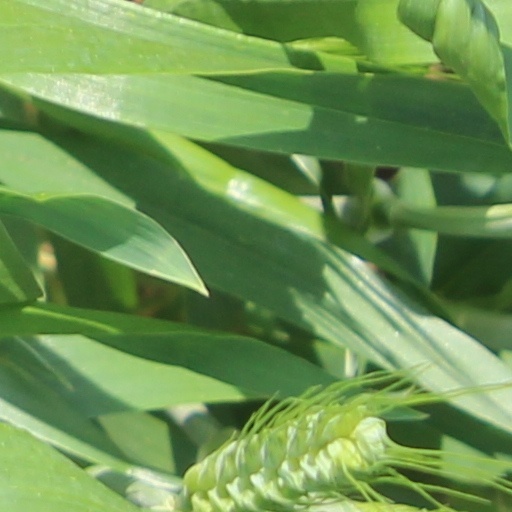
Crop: wheat